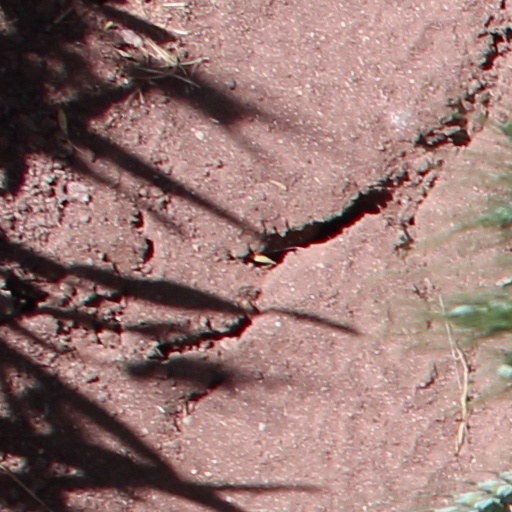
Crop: wheat